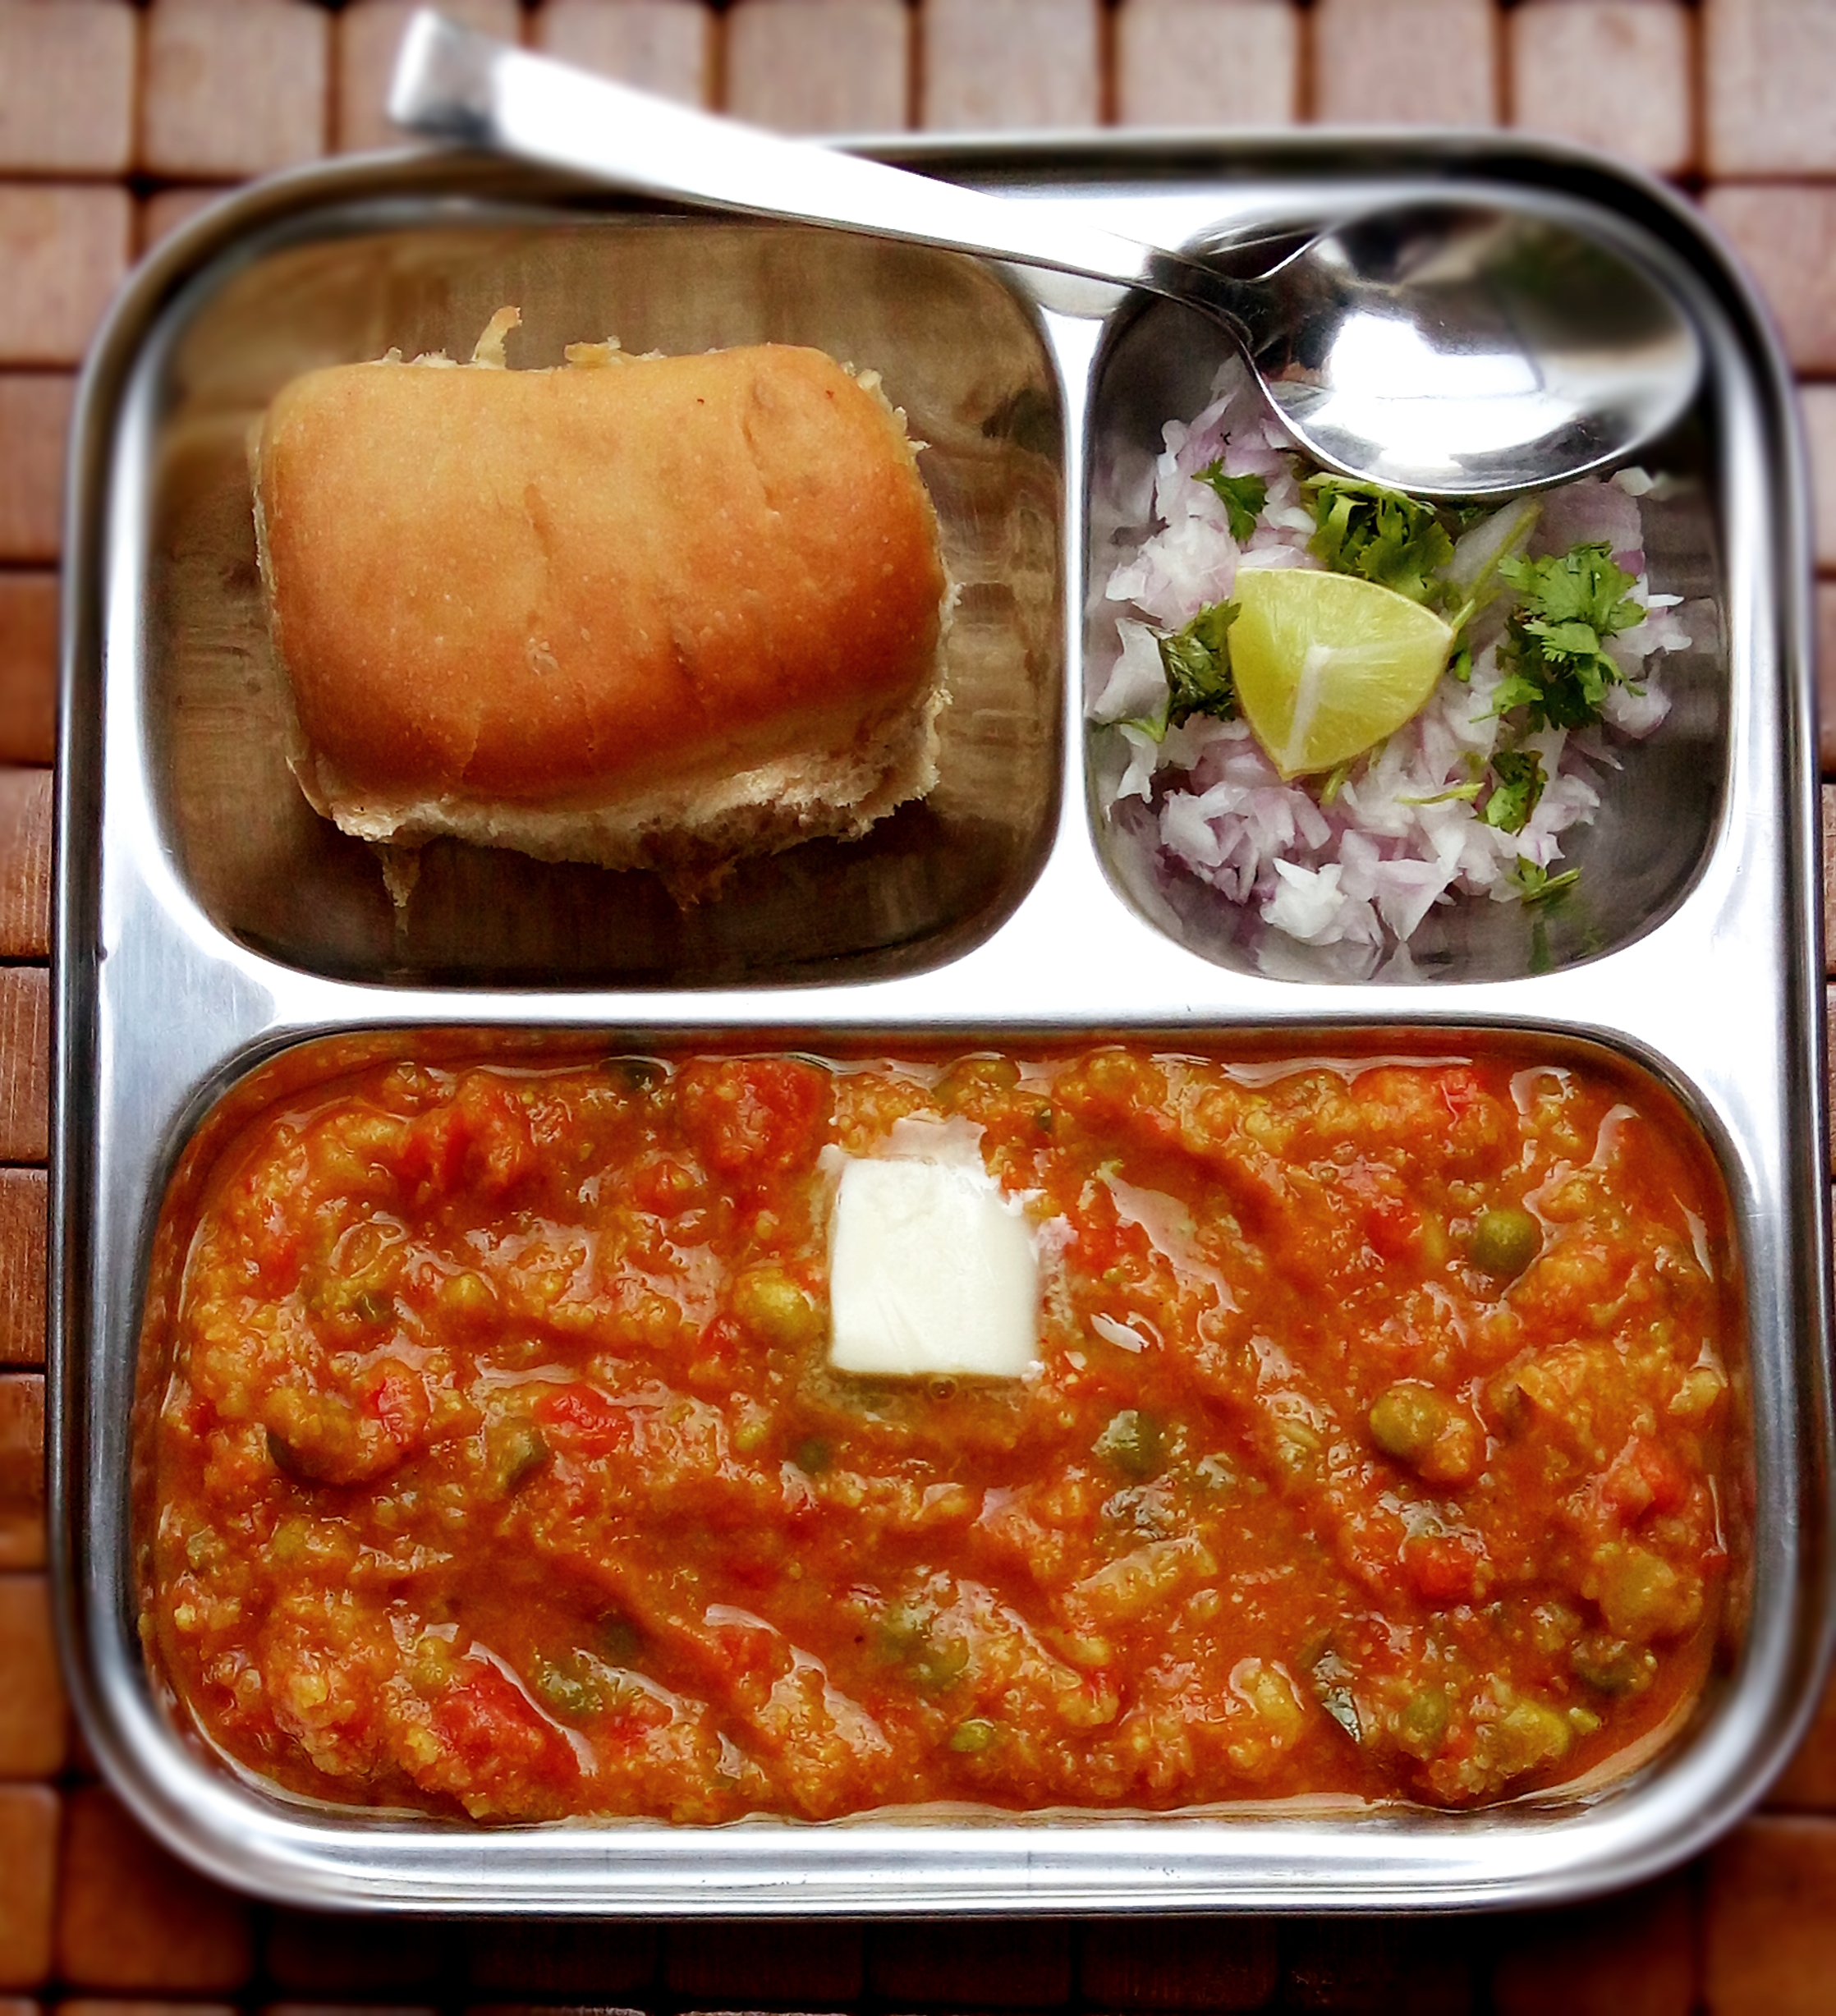
Dish: pav_bhaji